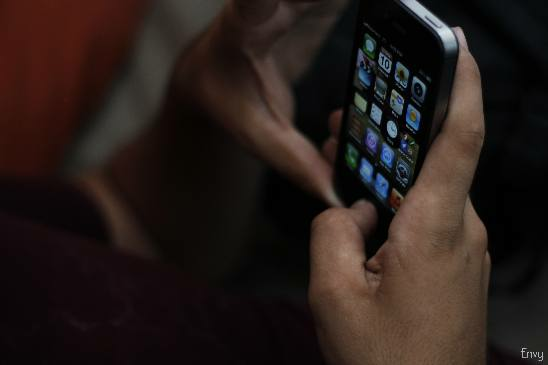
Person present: Yes